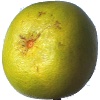
Label: Pomelo Sweetie 1